UC Davis School of Medicine

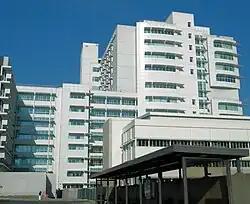
UC Davis Medical Center

Admissions is highly competitive. In 2011, the school received 4,792 applications, offered interviews to 460 applicants of which 100 matriculated. The acceptance rate for applicants to UC Davis School of Medicine is approximately 1.8%. For 2019, "U.S. News & World Report" ranks UC Davis School of Medicine #9 based on primary care methodology and #30 based on research methodology.